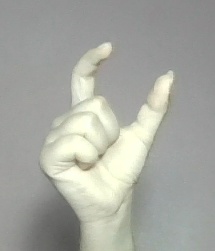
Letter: nun